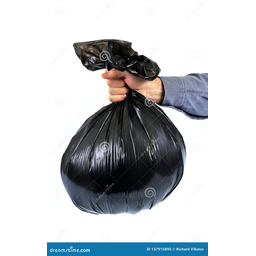
Label: plastic